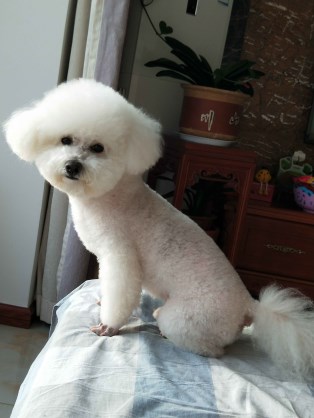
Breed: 3083-n000117-Bichon_Frise